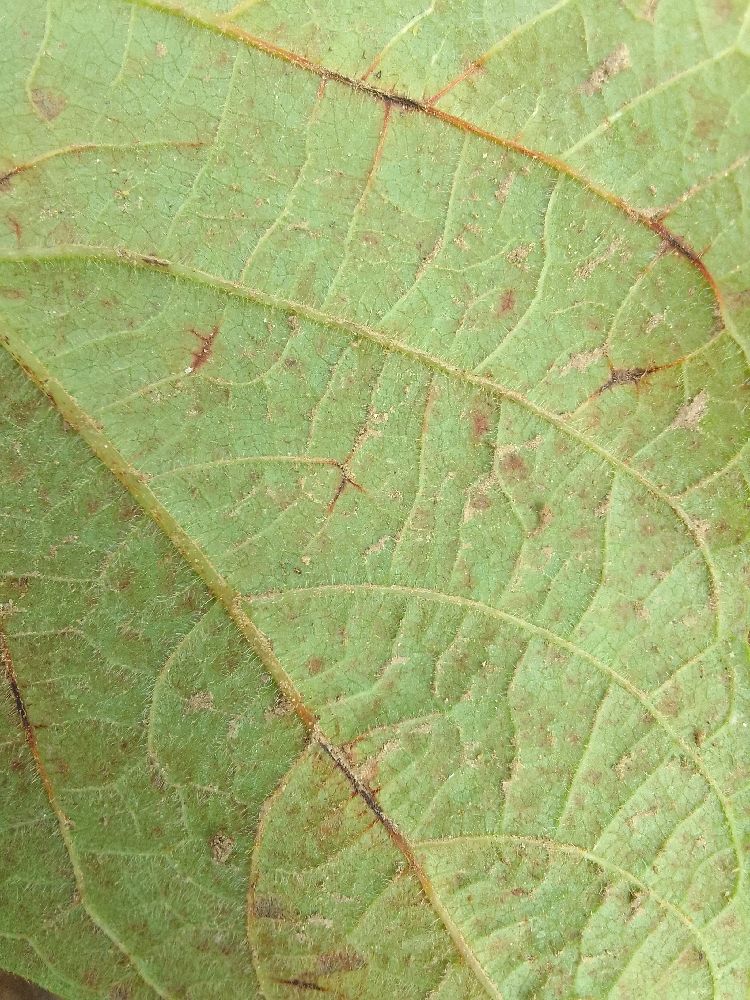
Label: anthracnose